Crazy quilting

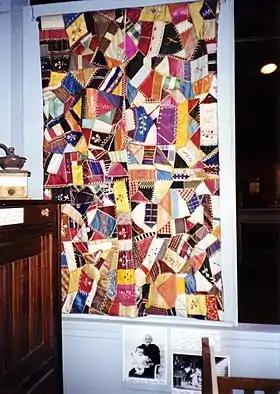
Crazy quilt by Granny Irwin, Museum of Appalachia, Norris, Tennessee

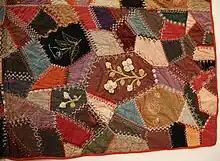
Detail on a crazy quilt

The term "crazy quilting" is often used to refer to the textile art of crazy patchwork and is sometimes used interchangeably with that term. Crazy quilting does not actually refer to a specific kind of quilting (the needlework which binds two or more layers of fabric together), but a specific kind of patchwork lacking repeating motifs and with the seams and patches heavily embellished. A crazy quilt rarely has the internal layer of batting that is part of what defines quilting as a textile technique.